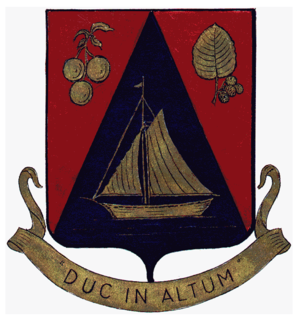
Armoiries de la famille St-Pierre
La famille Saint-Pierre est une des familles pionnières du Québec.